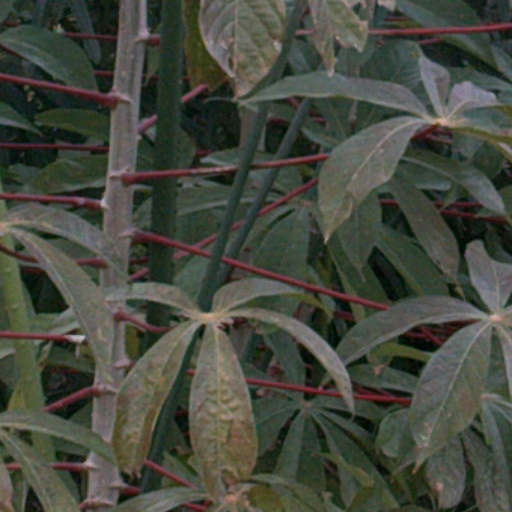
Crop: cassava